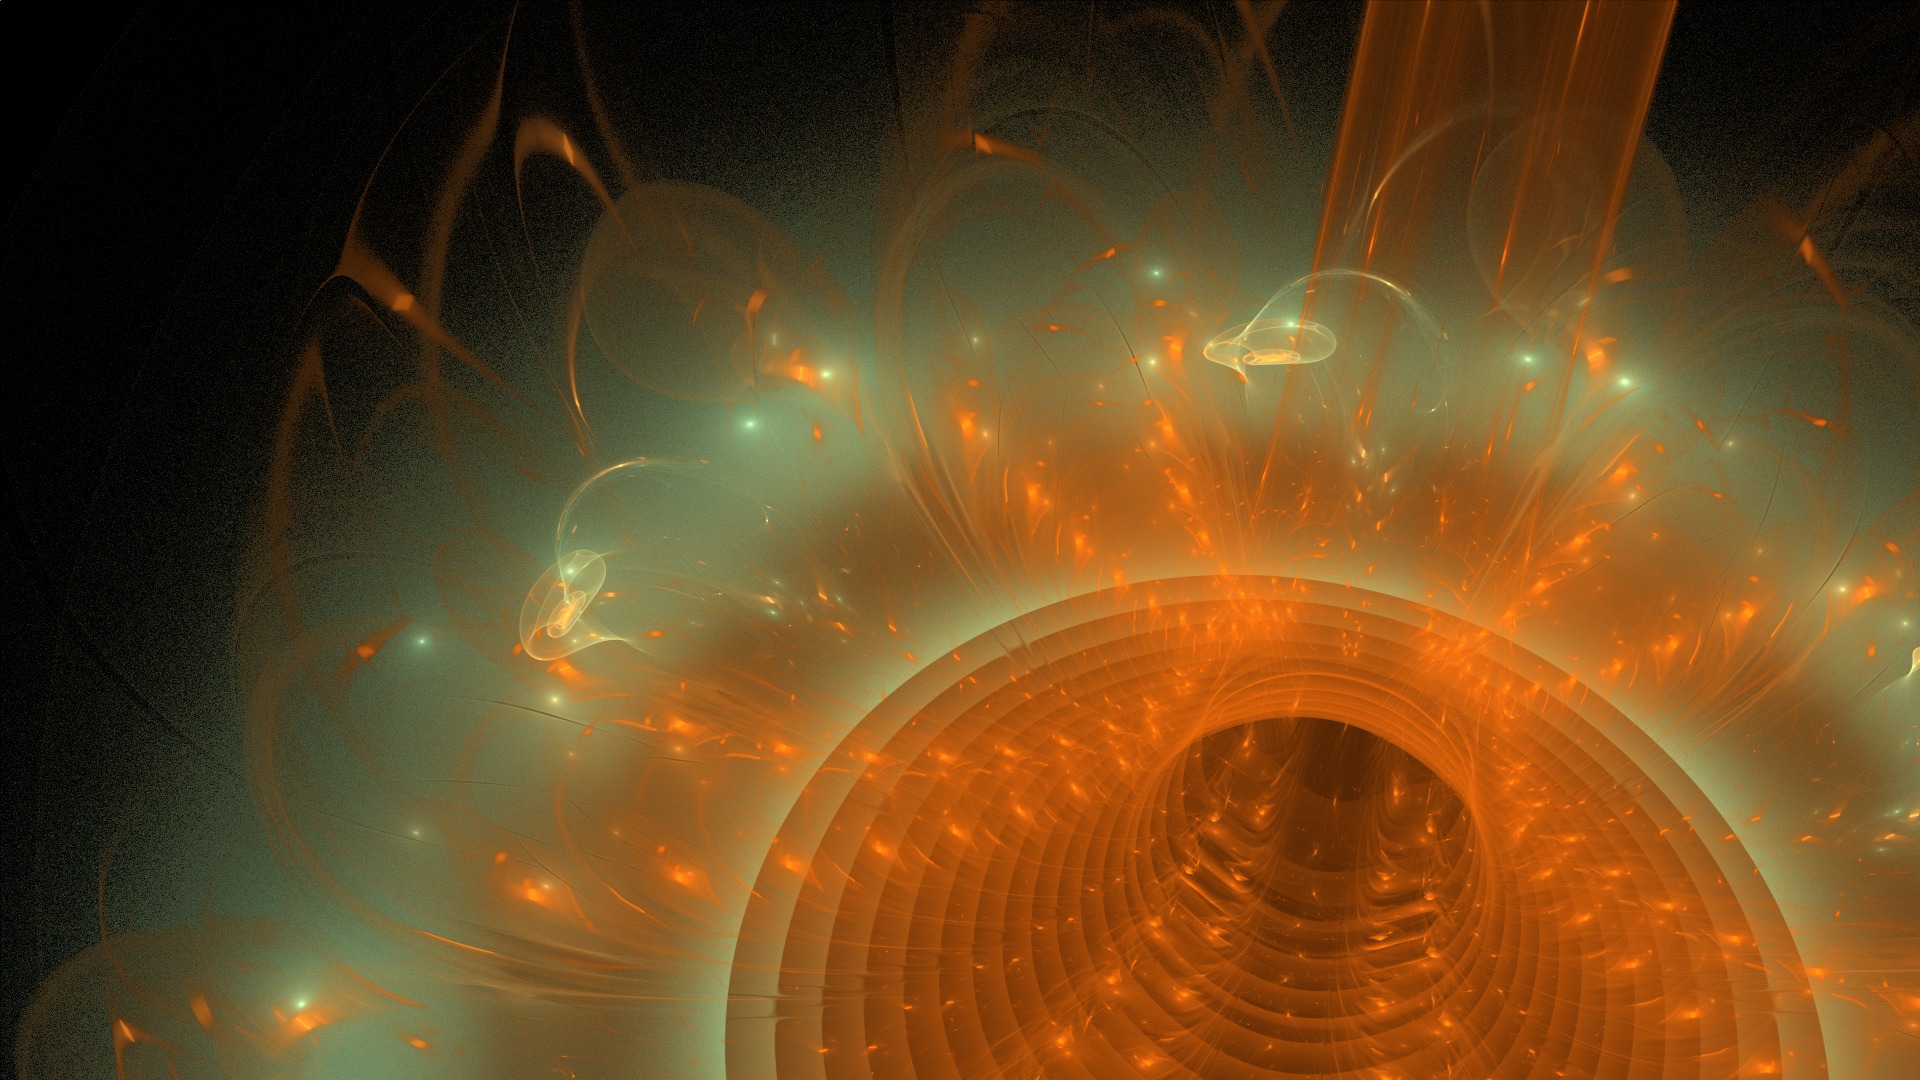
light, abstract, sunlight, tunnel, pattern, space, flame, endless, circle, outer space, design, universe, mathematics, graphic, complex, graphics, fractals, infinite, screenshot, fractal, special effects, computer wallpaper, fractal art